Bowen Independent

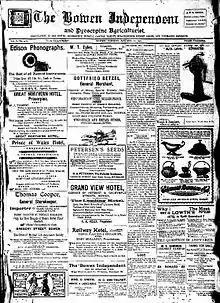
Front page of "The Bowen Independent", 10 January 1911

The Bowen Independent is a newspaper published in Bowen, Queensland, Australia.